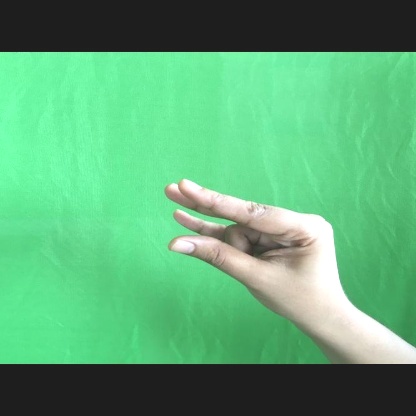
Mudra: Kangulam